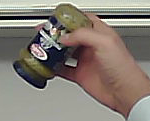
Product: barilla_pesto